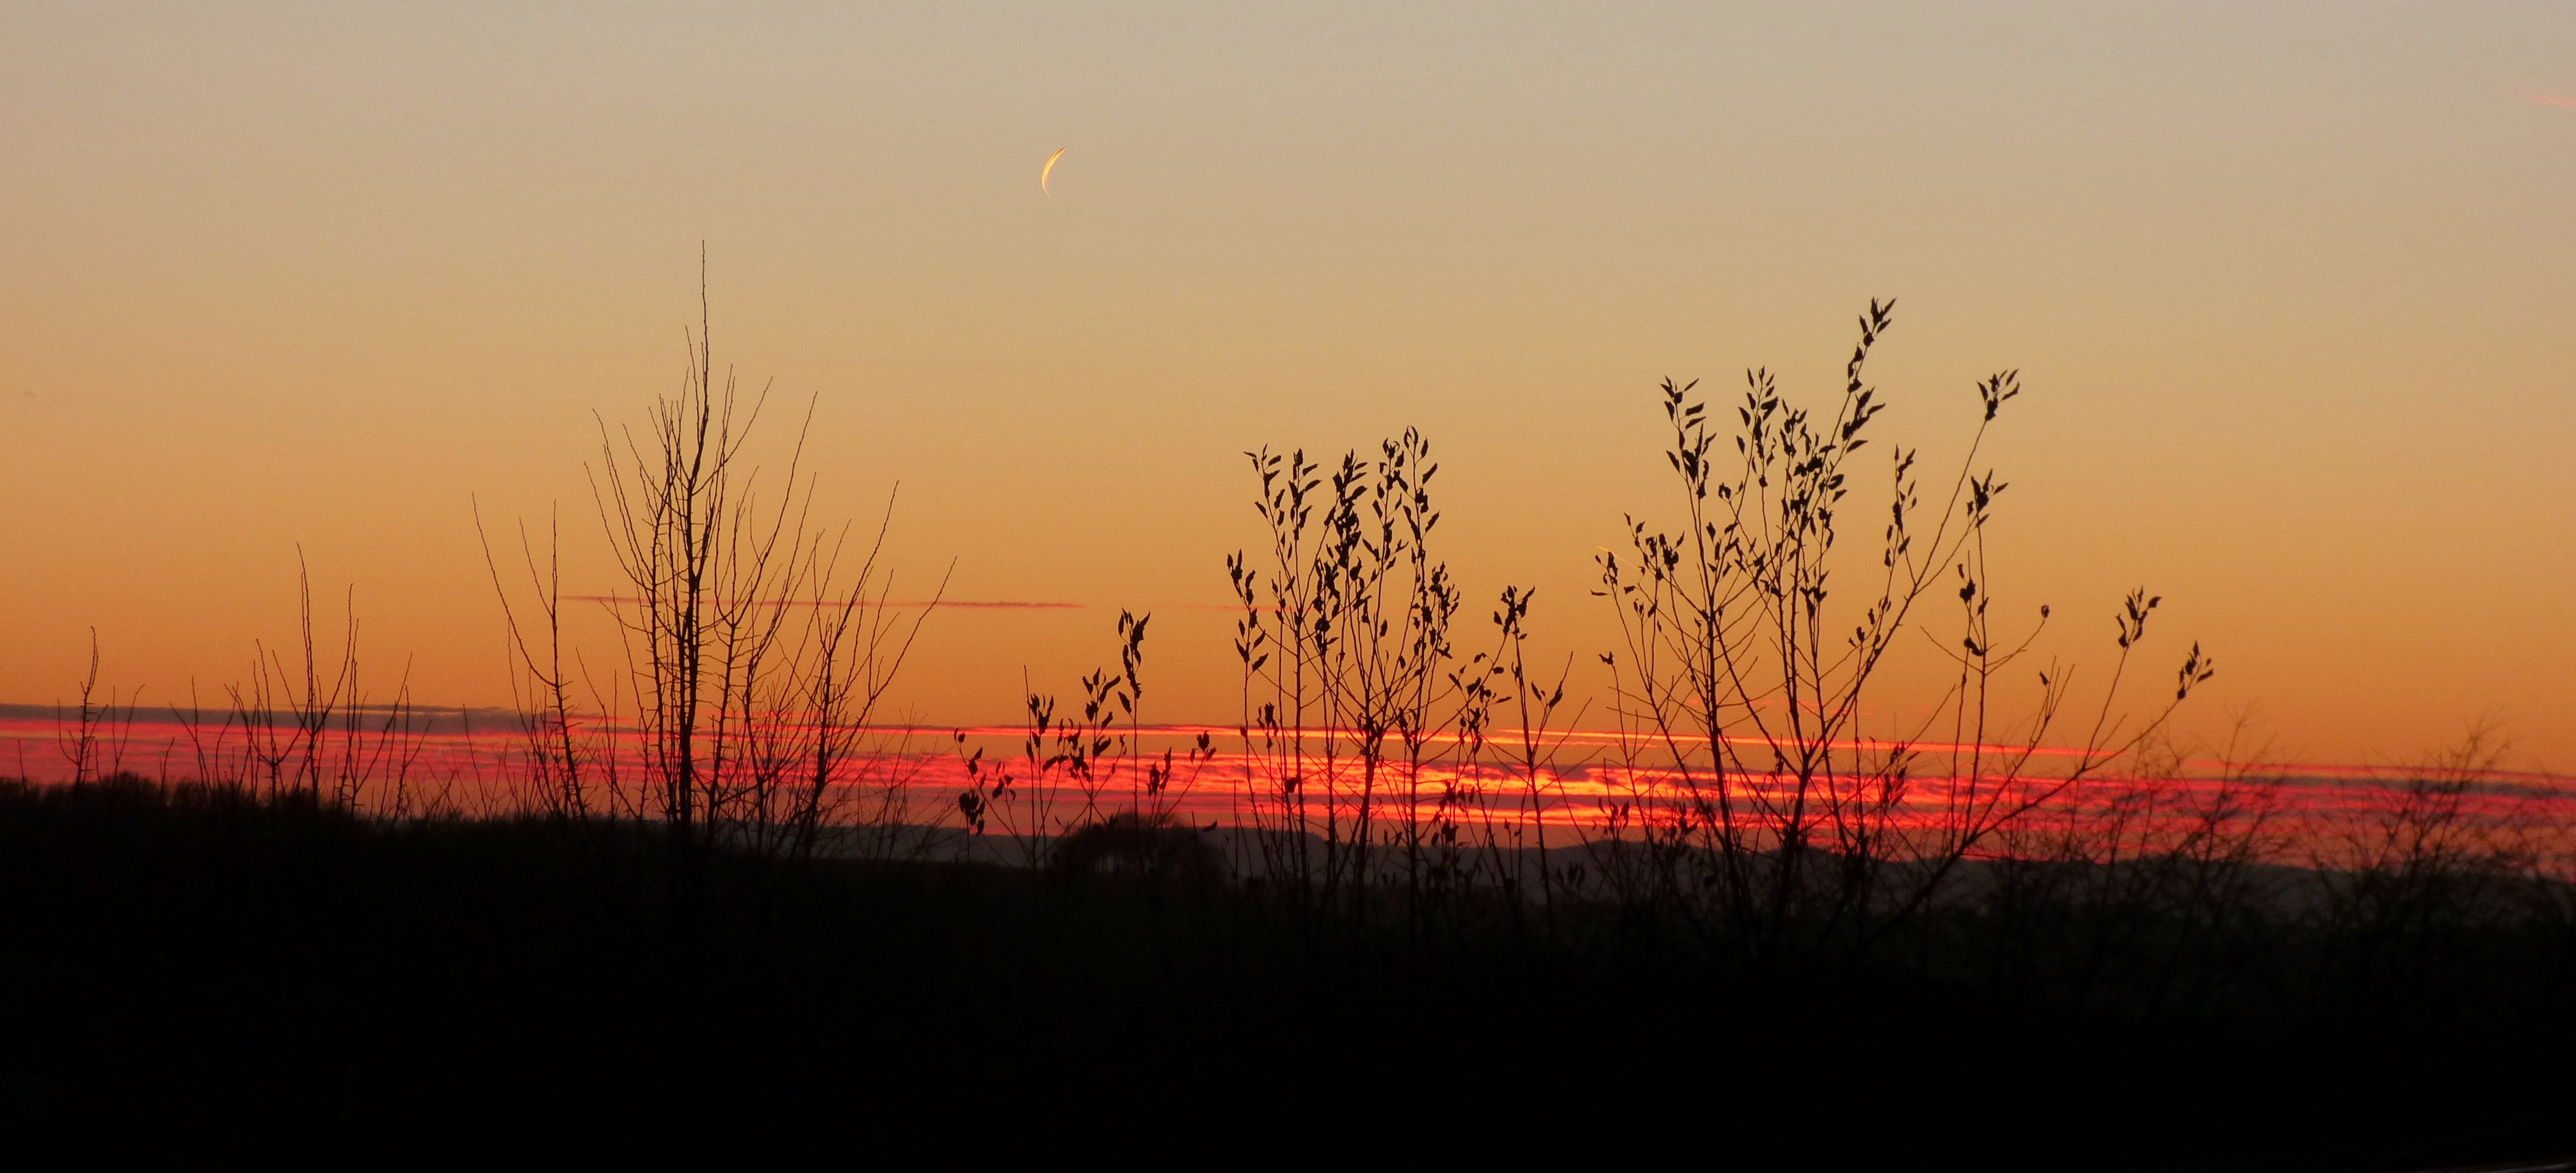
landscape, nature, horizon, silhouette, cloud, sky, sun, sunrise, sunset, field, prairie, sunlight, morning, dawn, dusk, evening, colorful, afterglow, atmospheric phenomenon, red sky at morning